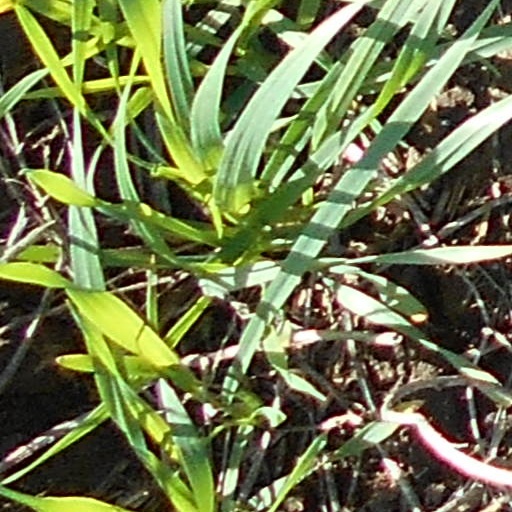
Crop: wheat